Frans Francken the Younger

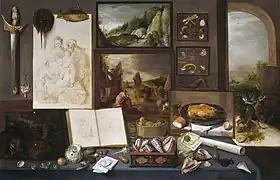
"Cabinet of a collector"

Frans Francken the Younger and Jan Brueghel the Elder were the first artists to create paintings of art and curiosity collections in the 1620s, such as "A Cabinet of Curiosities". Gallery paintings depict large rooms in which many paintings and other precious items are displayed in elegant surroundings. The earliest works in this genre depicted art objects together with other items such as scientific instruments or peculiar natural specimens. Some gallery paintings include portraits of the owners or collectors of the art objects or artists at work.